Arlene Foster

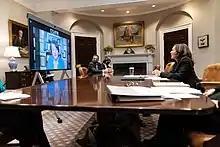
Vice President of the United States Kamala Harris meets with First Minister Arlene Foster in March 2021.

On 27 April 2021, there was an internal revolt when 80% of DUP MPs and MLAs signed a vote of no confidence against Foster. Sources close to the party have said that the move was due to Foster becoming "too moderate", party supporters having "grown tired of leadership which is out of step", the most prominent point of discontent for unionist voters being "the emergence of an Irish Sea border" with the rest of the United Kingdom due to the Northern Ireland Protocol. The next day, she announced her resignation as leader of the party, as well as planning to stand down as First Minister of Northern Ireland at the end of June. The following day, Foster announced her resignation in a statement on social media. In the statement she said that she had informed Maurice Morrow, the party Chairman, and Michelle O'Neill of her decision.